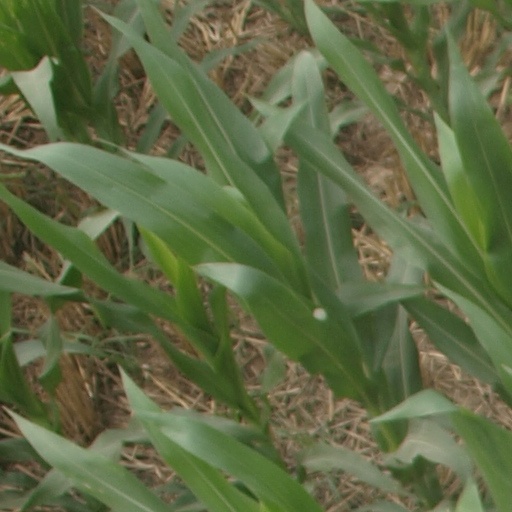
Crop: maize; corn